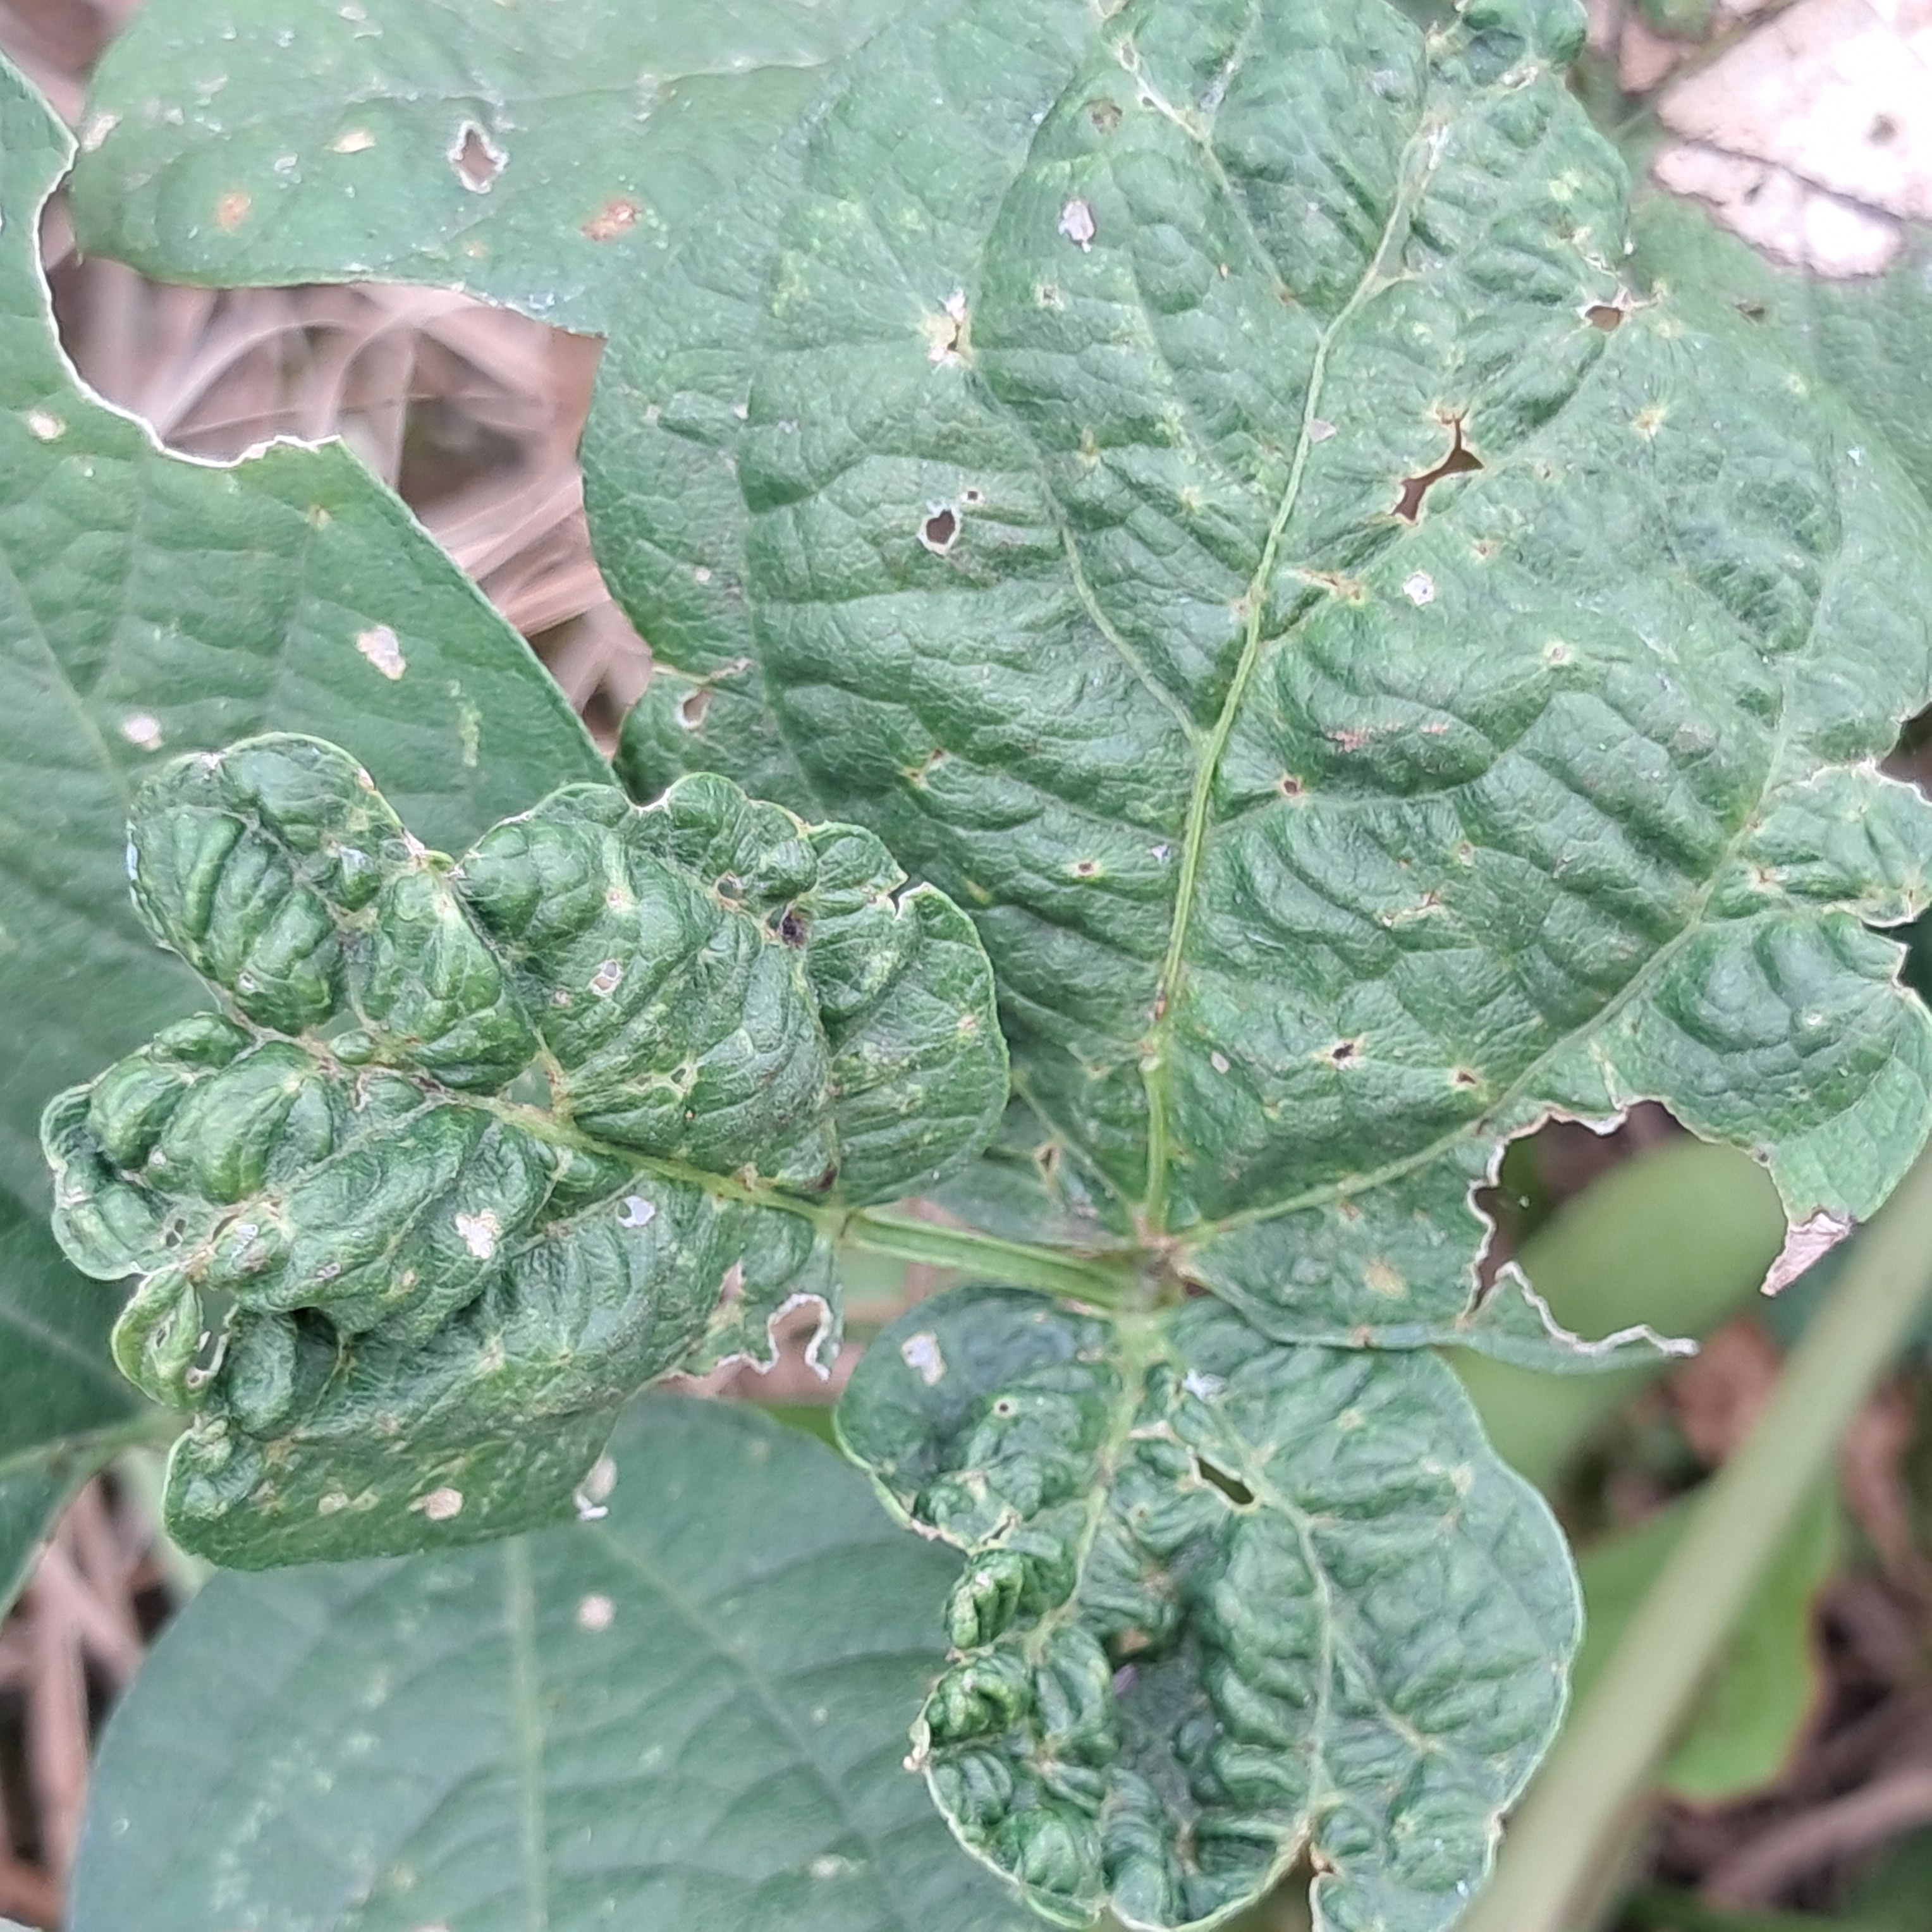
Label: Mosaic